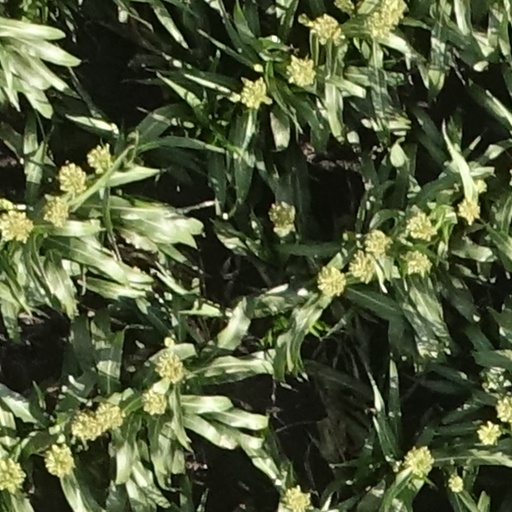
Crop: sorghum